Question: Please indicate a possible affordance area of baseball bat that can be used for holding
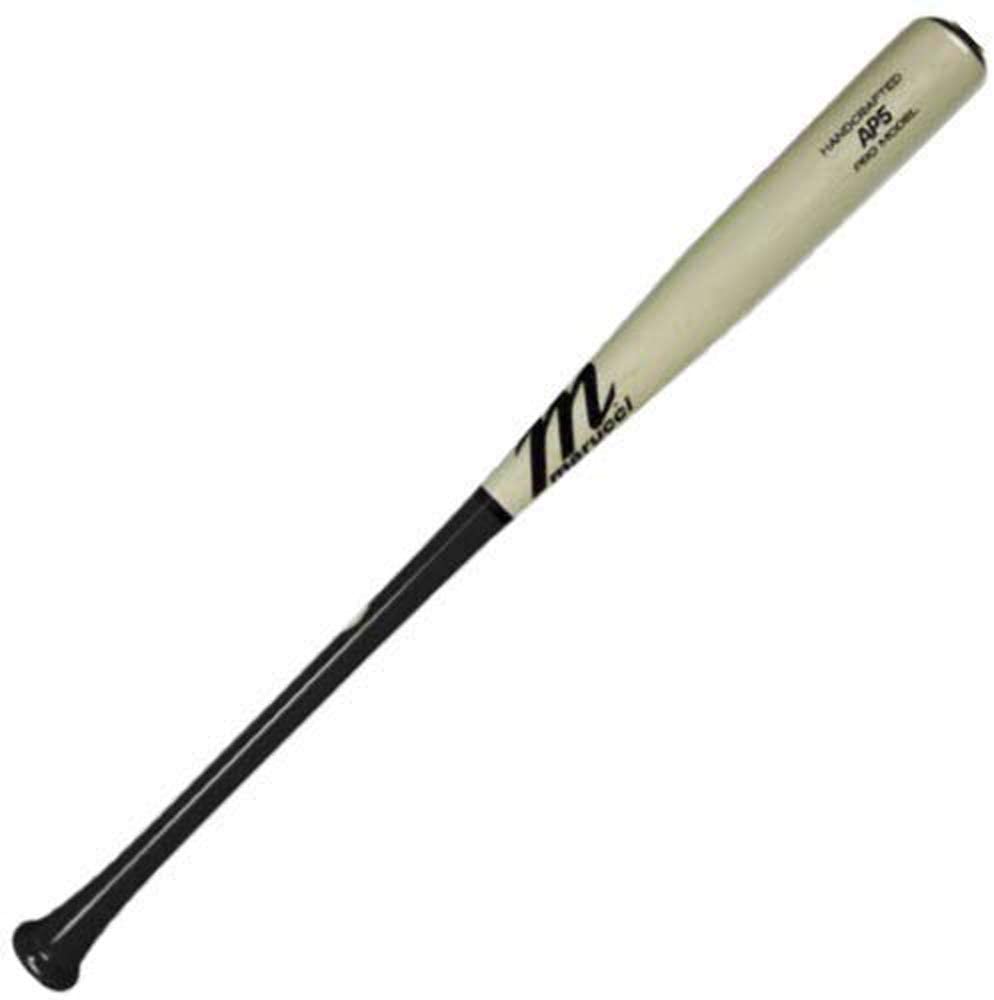
Answer: [7.542, 483.434, 513.566, 992.47]